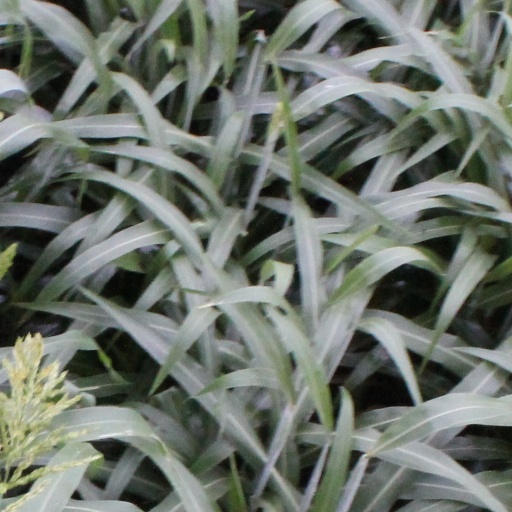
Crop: sorghum